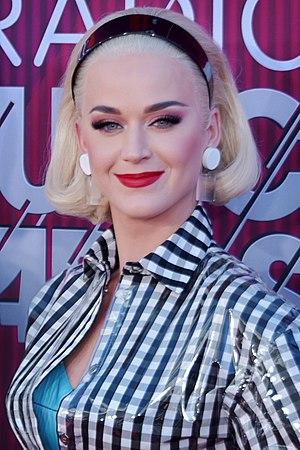
Katheryn Elizabeth Hudson, dite Katy Perry, née le 25 octobre 1984 à Santa Barbara, est une auteure-compositrice-interprète américaine de musique pop et rock.